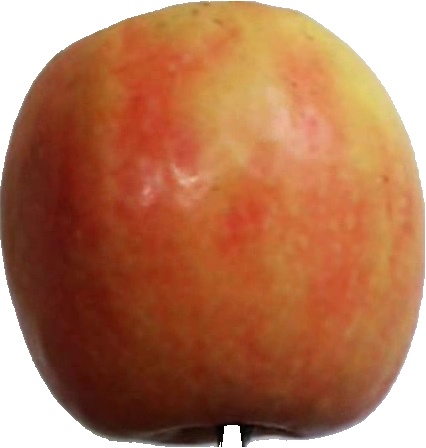
Label: apple_pink_lady_1